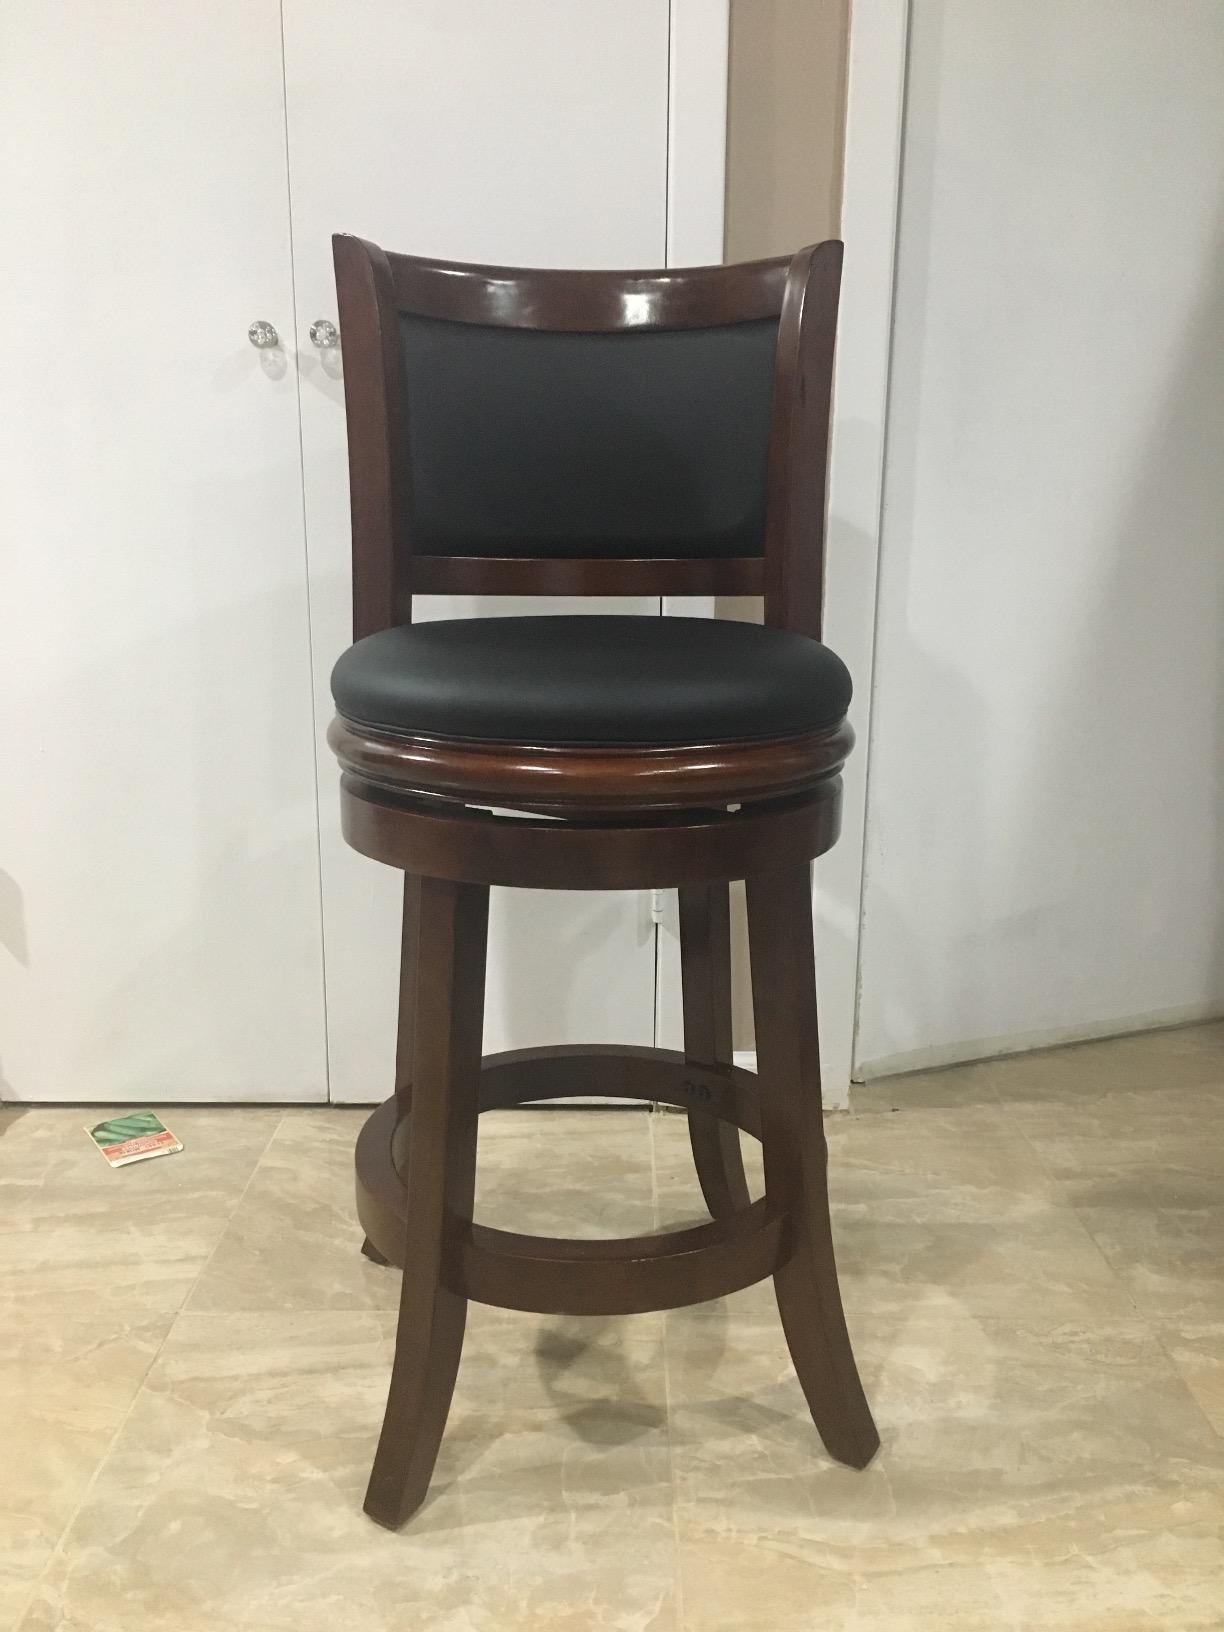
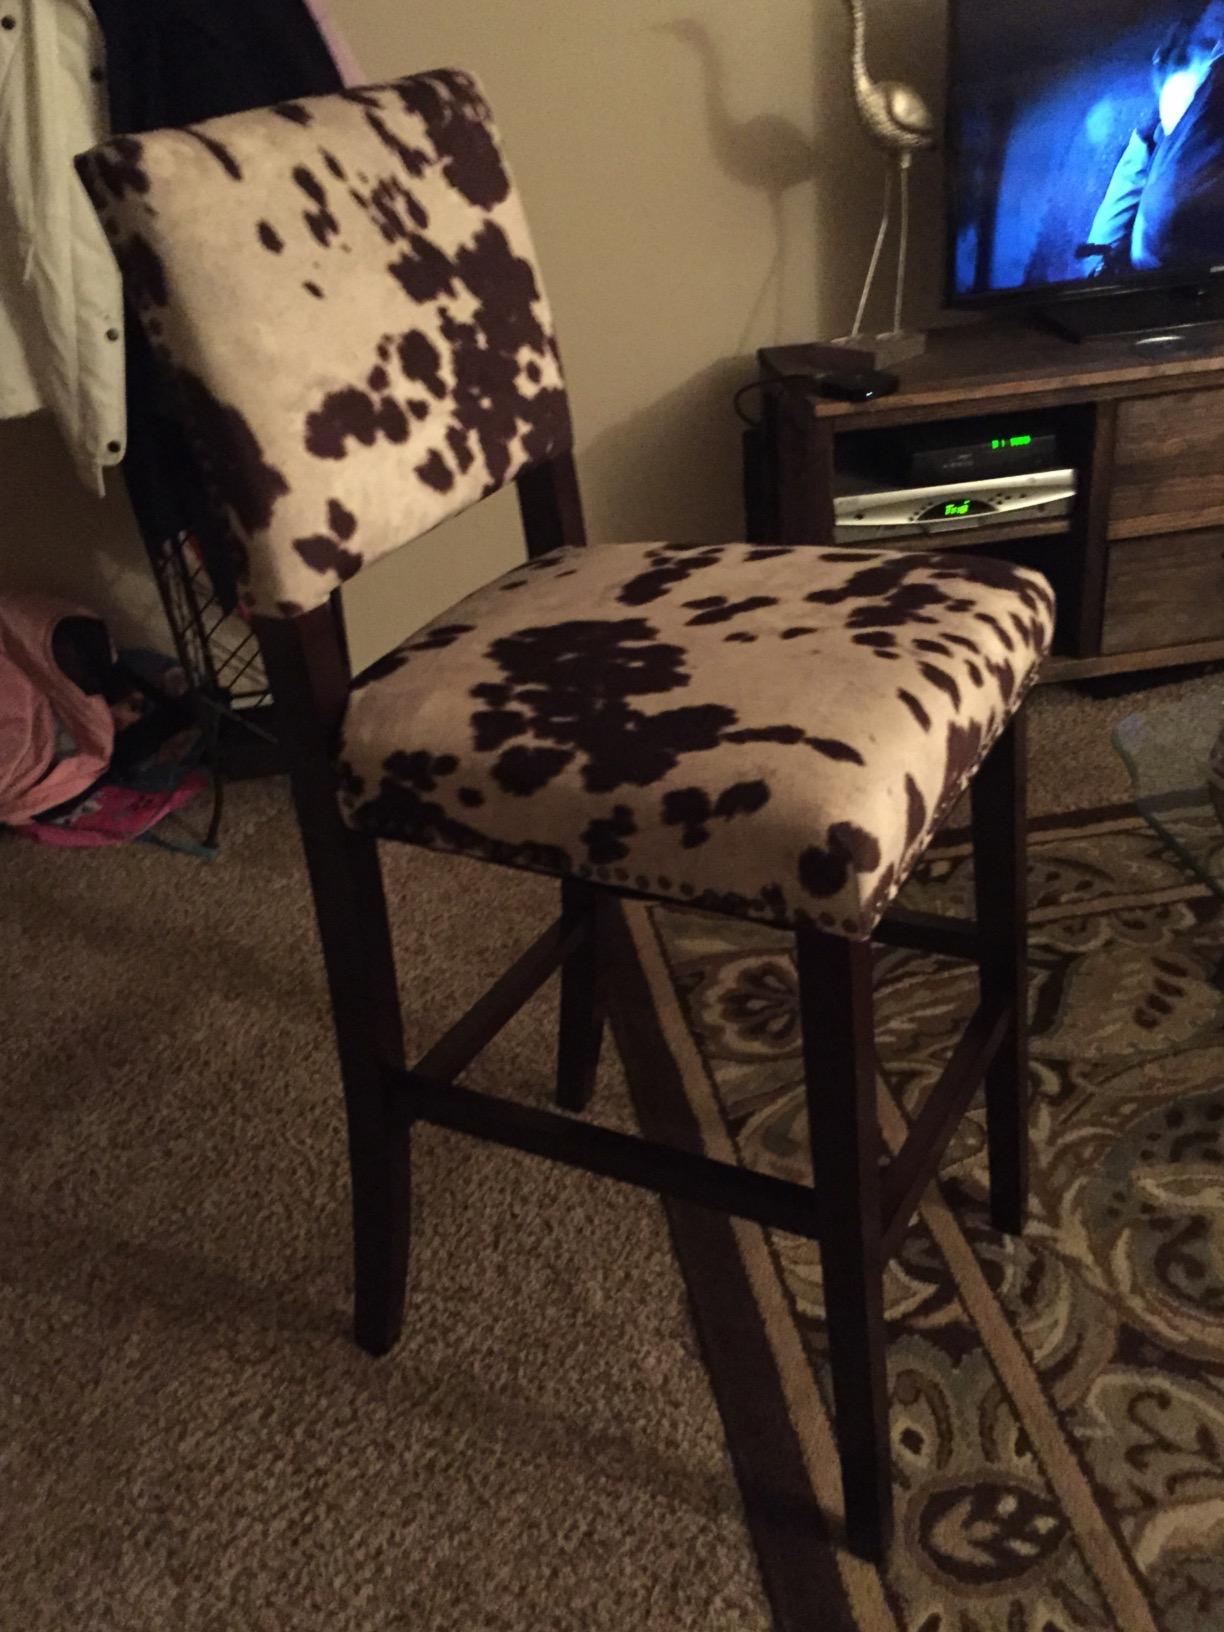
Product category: stool
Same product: no